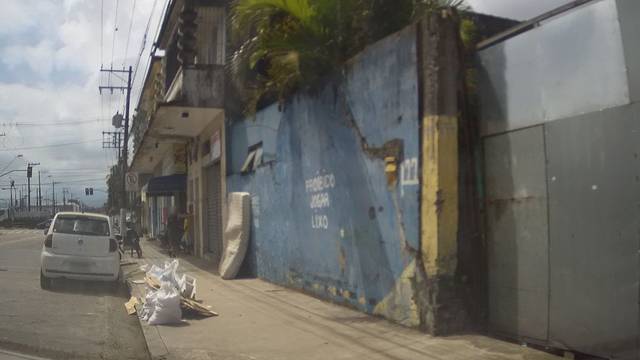
Region: Brazil
Coordinates: -23.957, -46.313